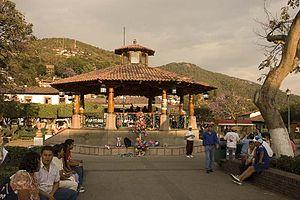
Valle de Bravo est une commune mexicaine de l'État de Mexico, située a 156 kilomètres au sud-ouest de la ville de Mexico. Elle reçoit son nom de San Francisco del Valle et du général don Nicolás Bravo, défenseur du Château de Chapultepec lors de la célèbre bataille des "Niños Héroes". Valle de Bravo reçoit le titre de ville typique en 1971 et de village magique en 2005.